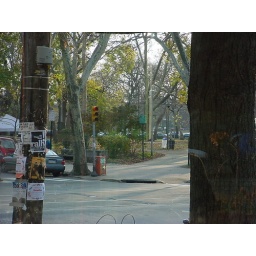
With a little park over the road that had a farmer's market happening.